Klopp Castle

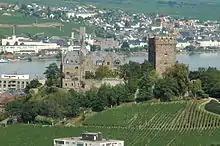
Klopp Castle

Klopp Castle is a castle in the town of Bingen am Rhein in the Upper Middle Rhine Valley in Rhineland-Palatinate, Germany. In the nineteenth century, the bergfried (similar to a keep) from the original medieval fortified castle was restored and a new building added which houses the town's administration.